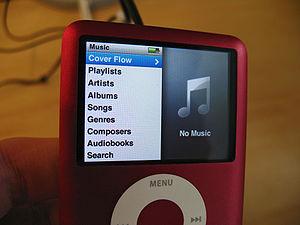
L'iPod nano est un baladeur numérique à mémoire flash de la gamme Ipod, conçu et commercialisé par Apple de 2005 à 2017.